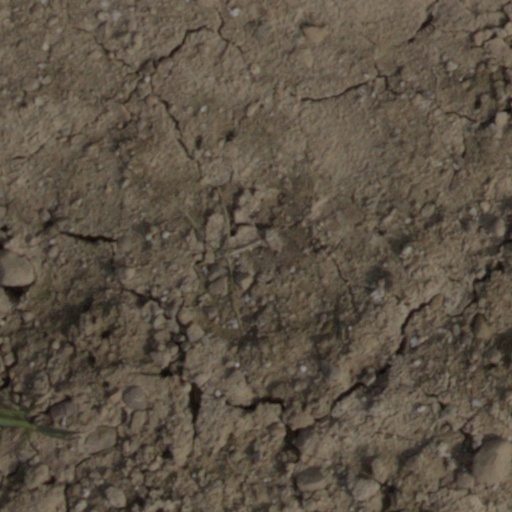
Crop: wheat